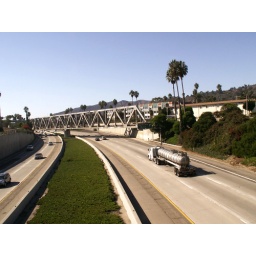
Riding my bike over the bridge off of front street to the boardwalk.